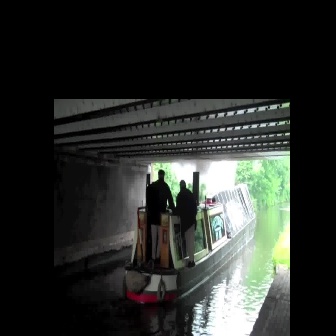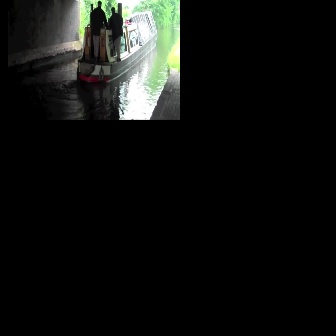
  Please identify the target specified by the bounding box [123,170,256,303] in the first image and locate it in the second image. Return the coordinates in [x_min,y_min,x_max,y_max] format.
Answer: [76,3,157,84]